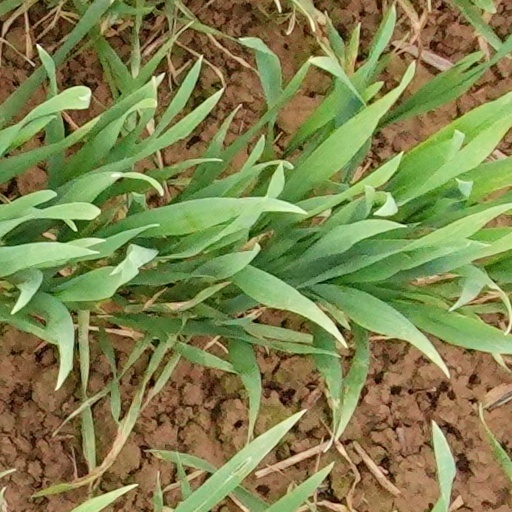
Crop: wheat